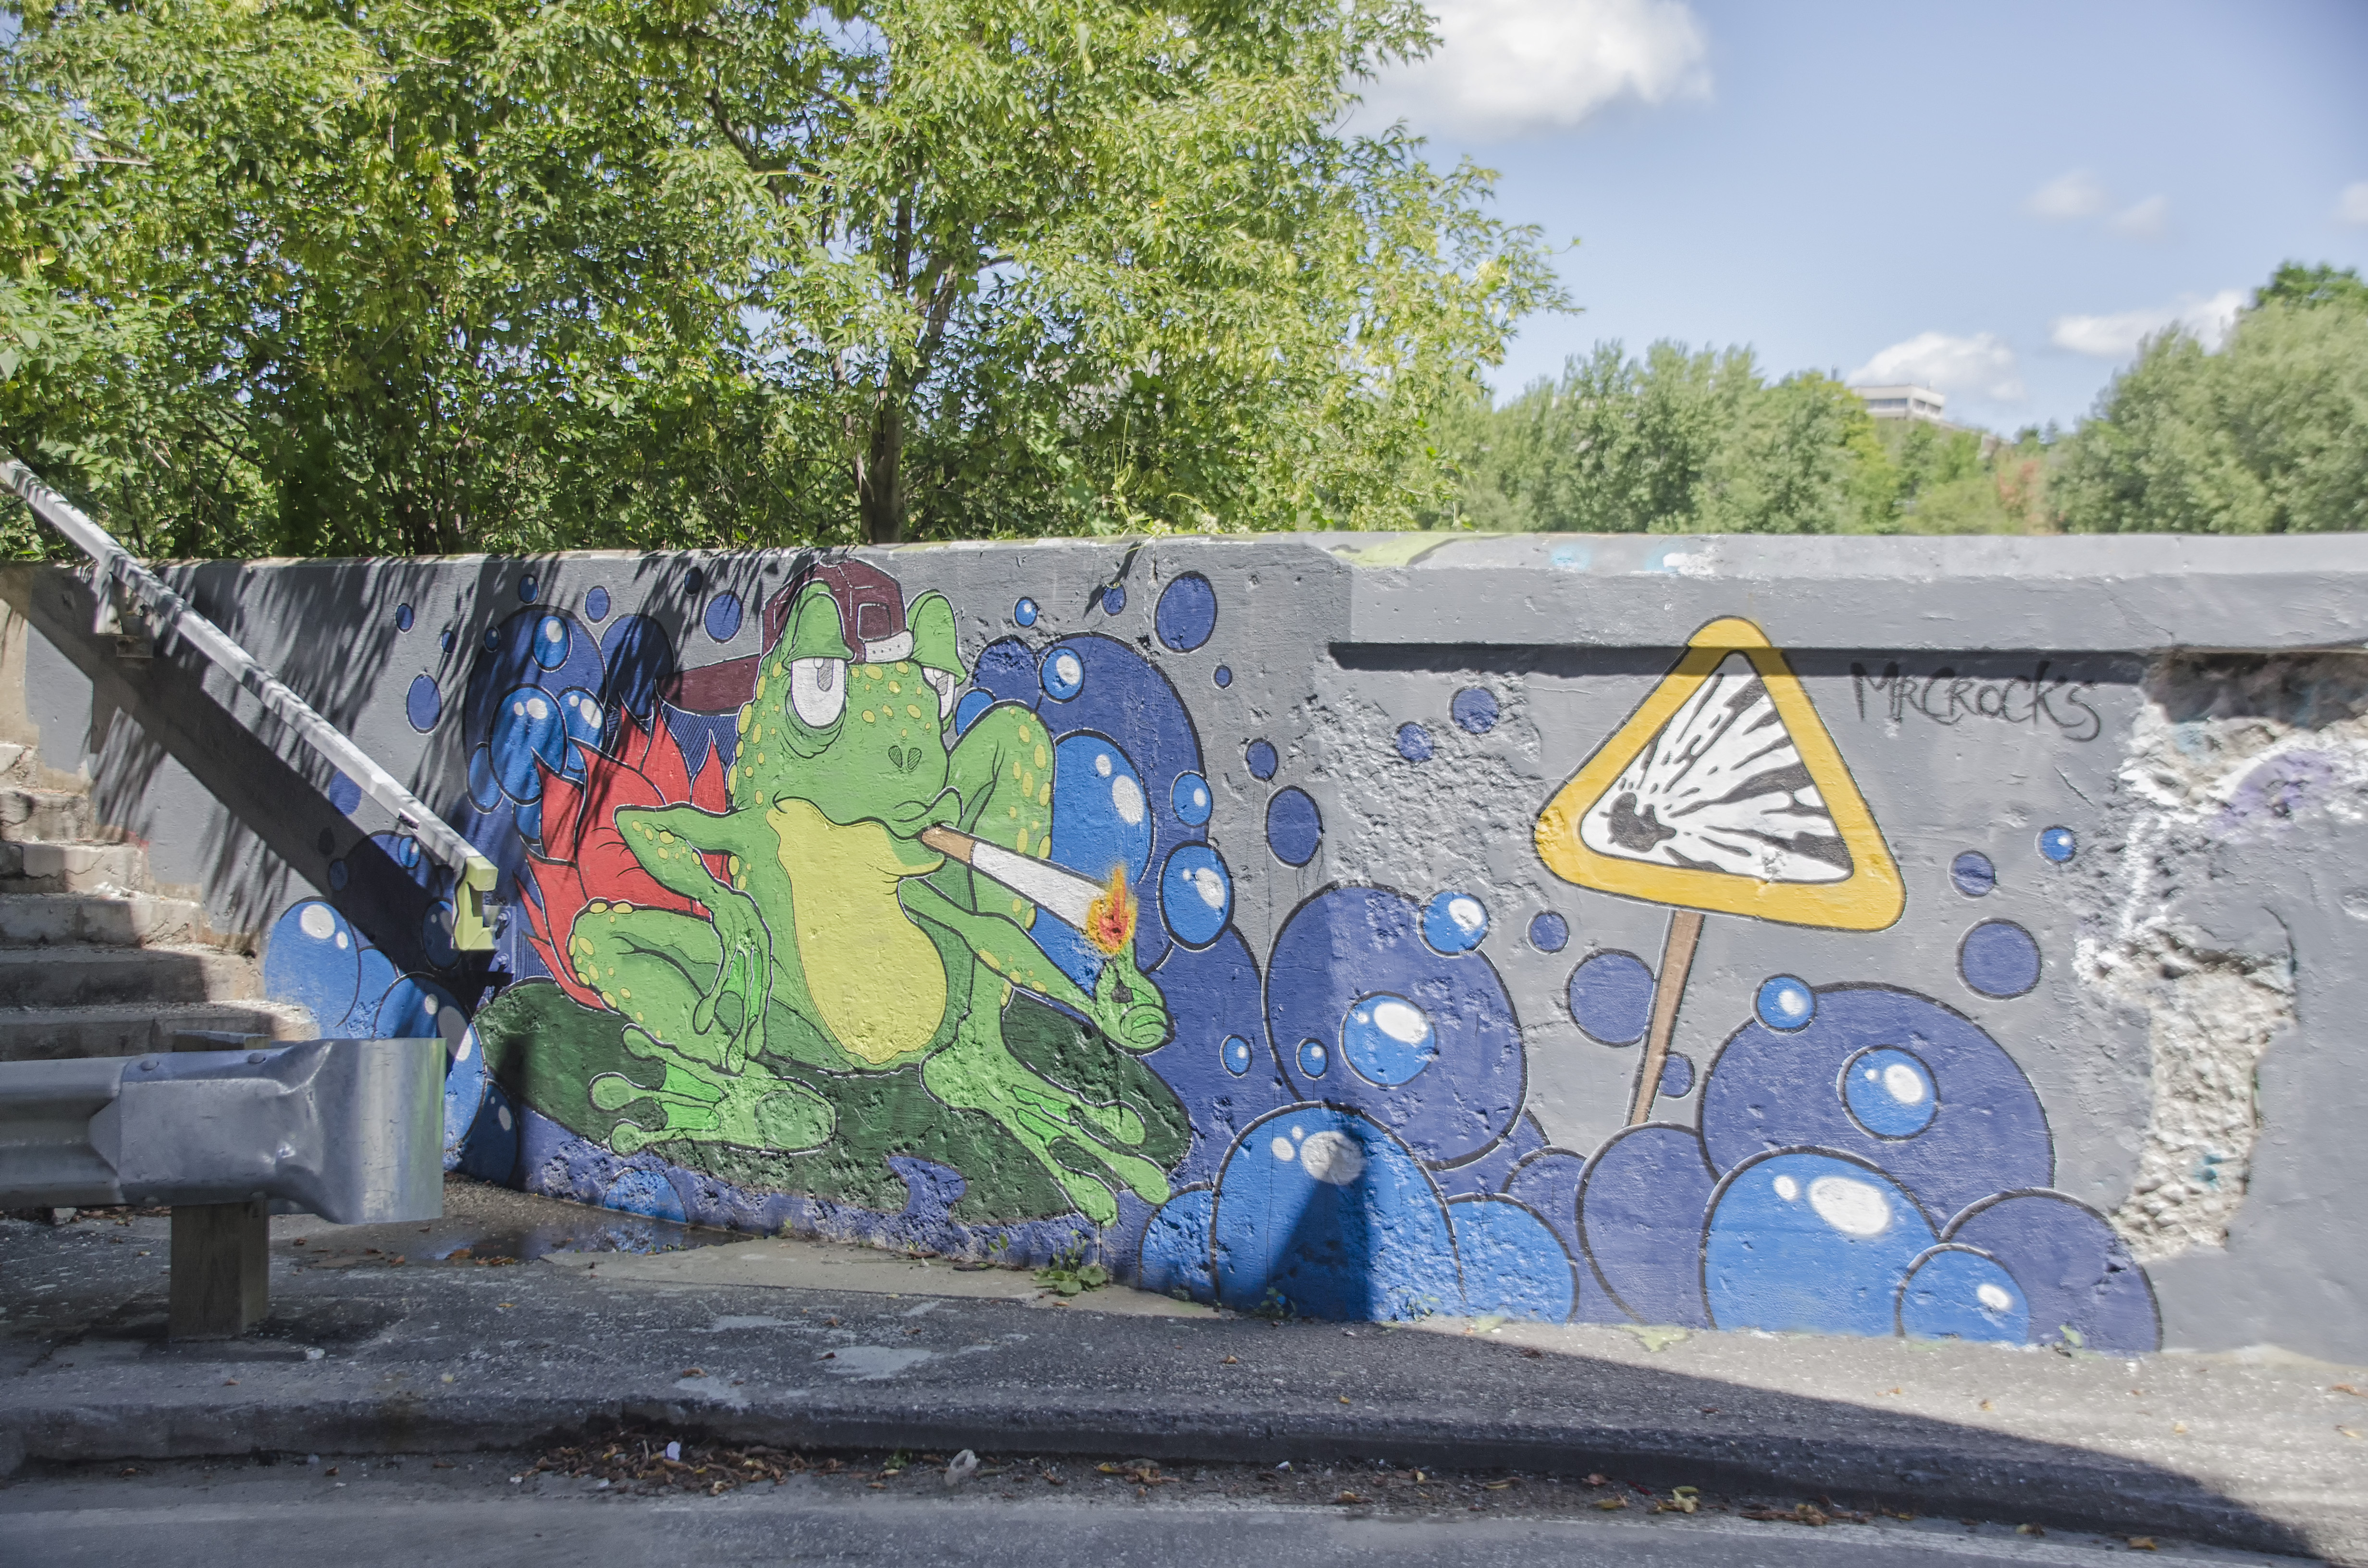
wall, graffiti, street art, art, canada, mural, quebec, sherbrooke, urban area